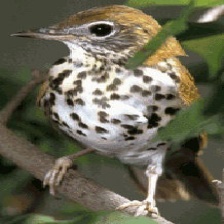
Species: WOOD THRUSH
Scientific name: HYLOCICHLA MUSTELINA